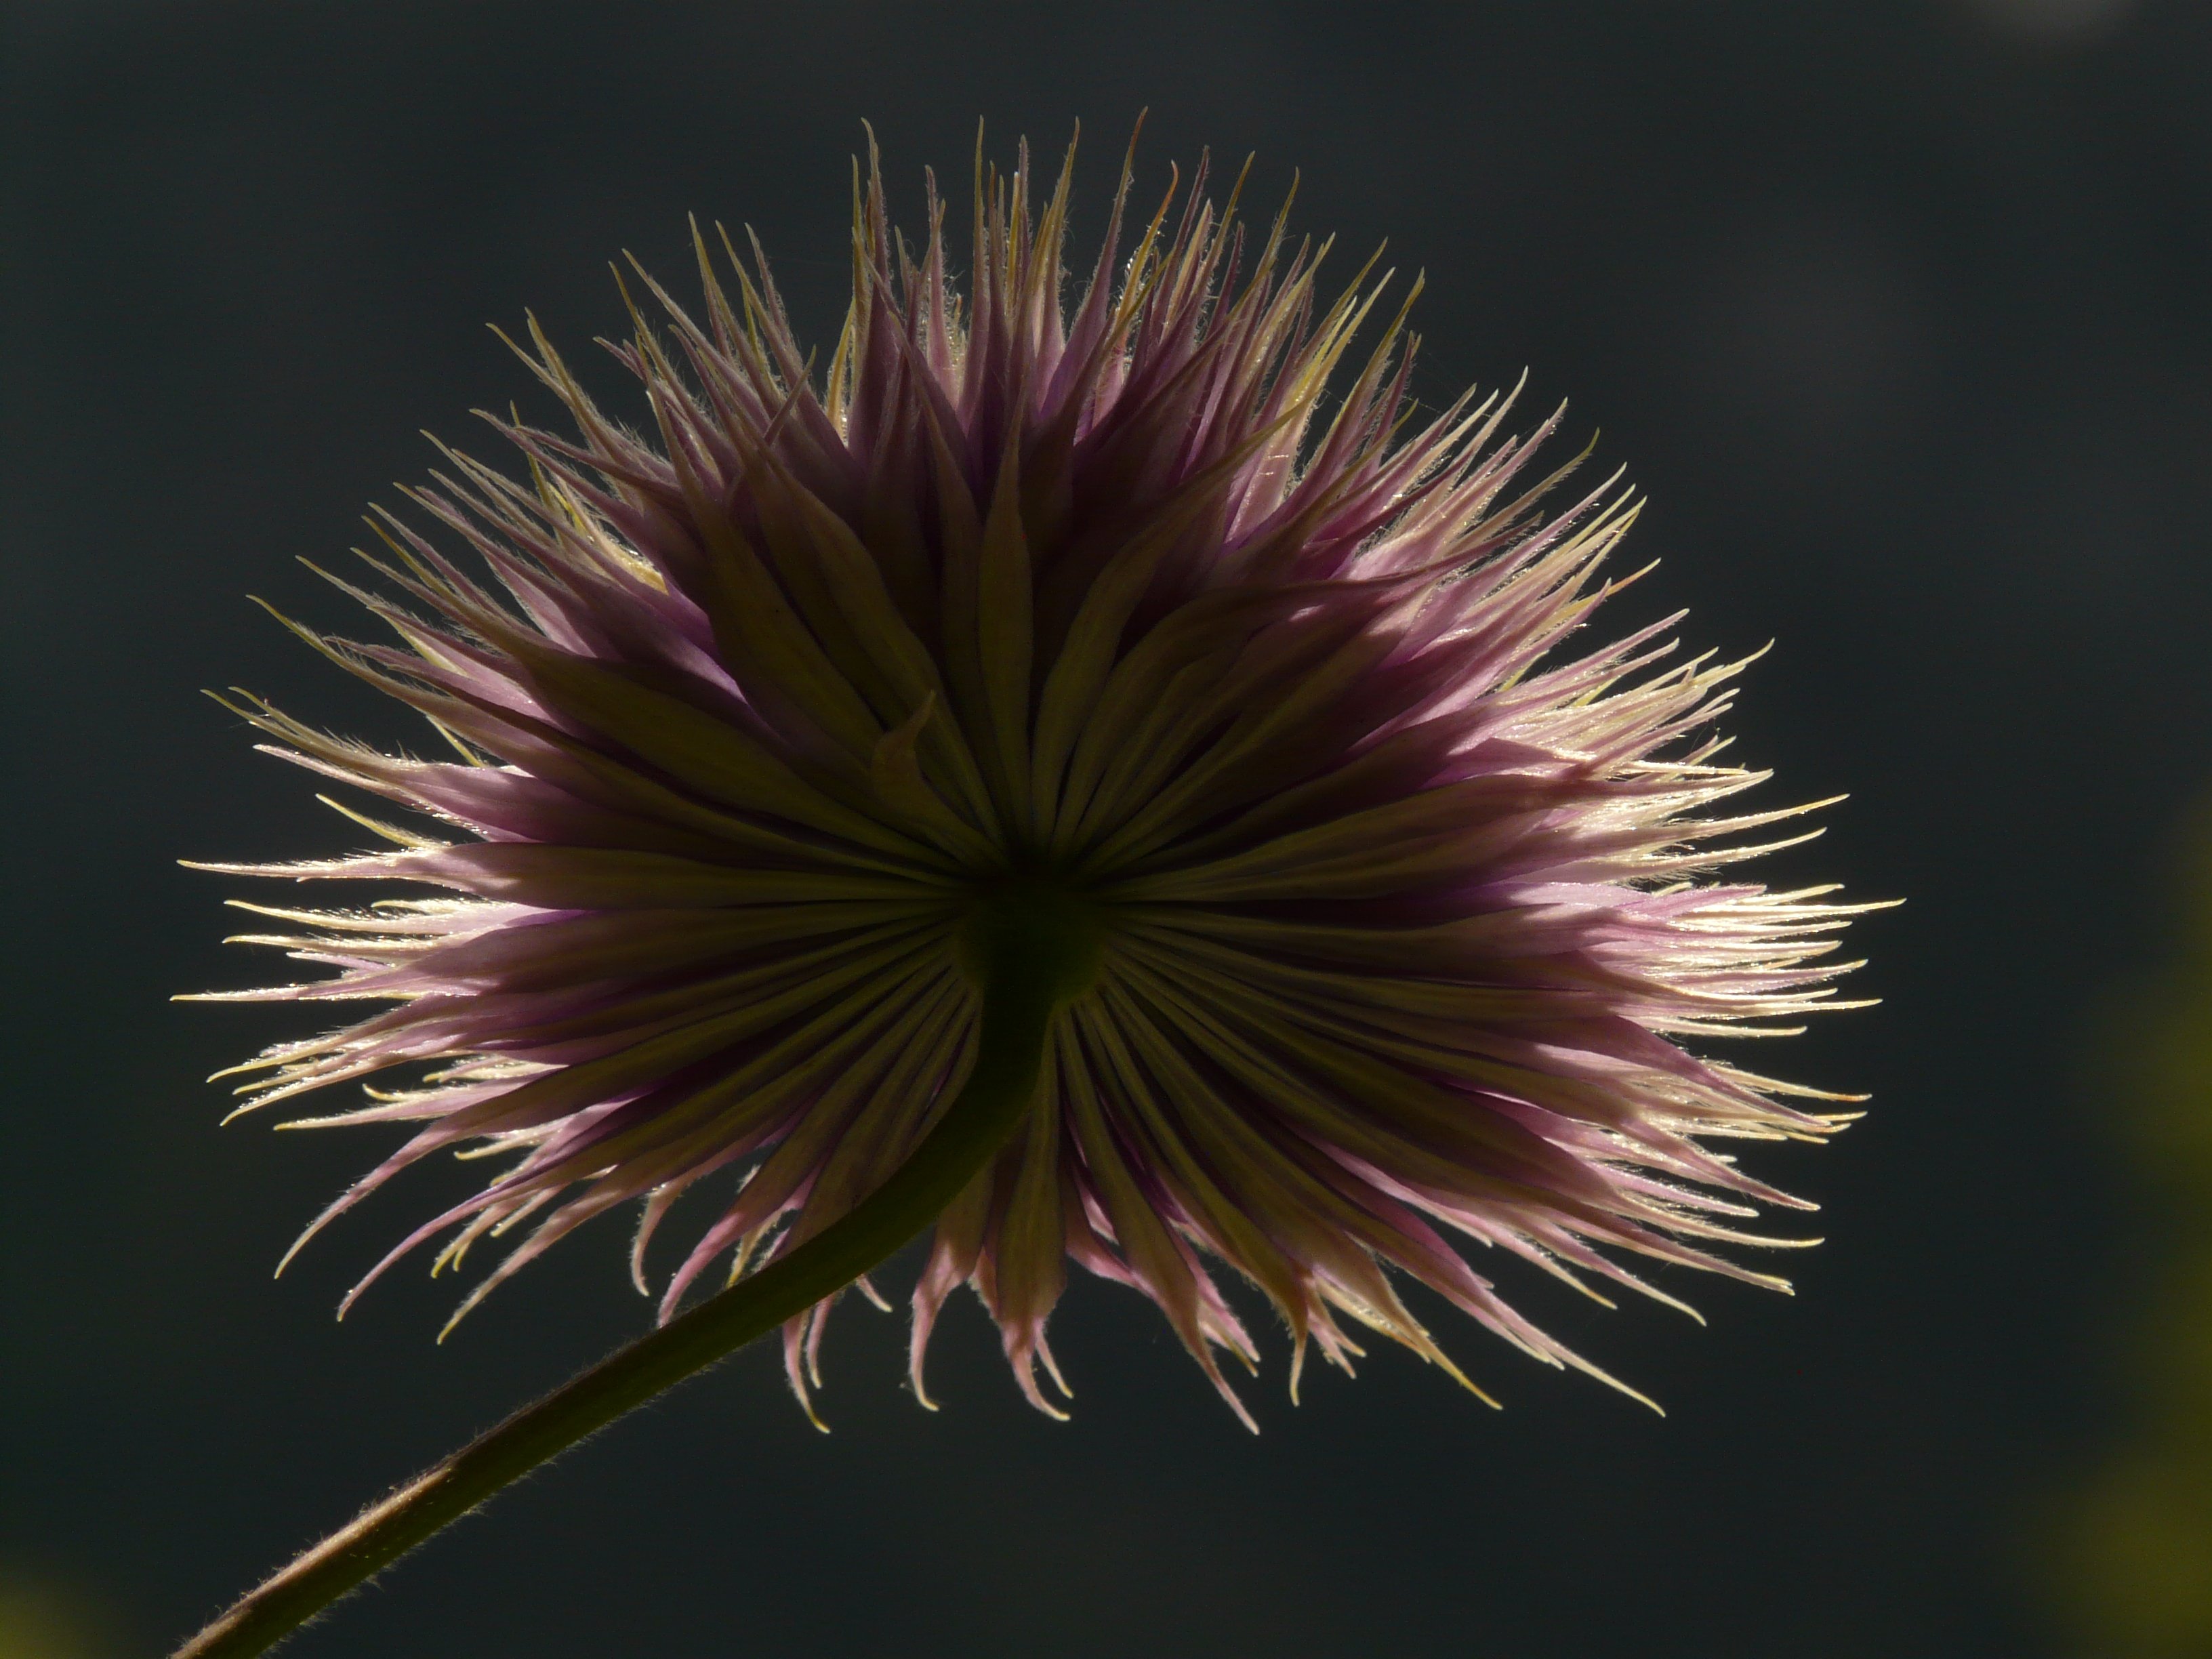
nature, light, plant, photography, fruit, flower, petal, shadow, botany, flora, close up, thistle, clematis, back light, macro photography, flowering plant, daisy family, plant stem, land plant